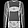
Label: Pullover